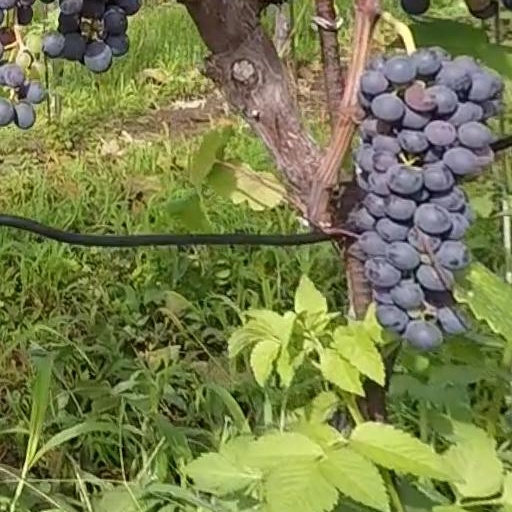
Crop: grape